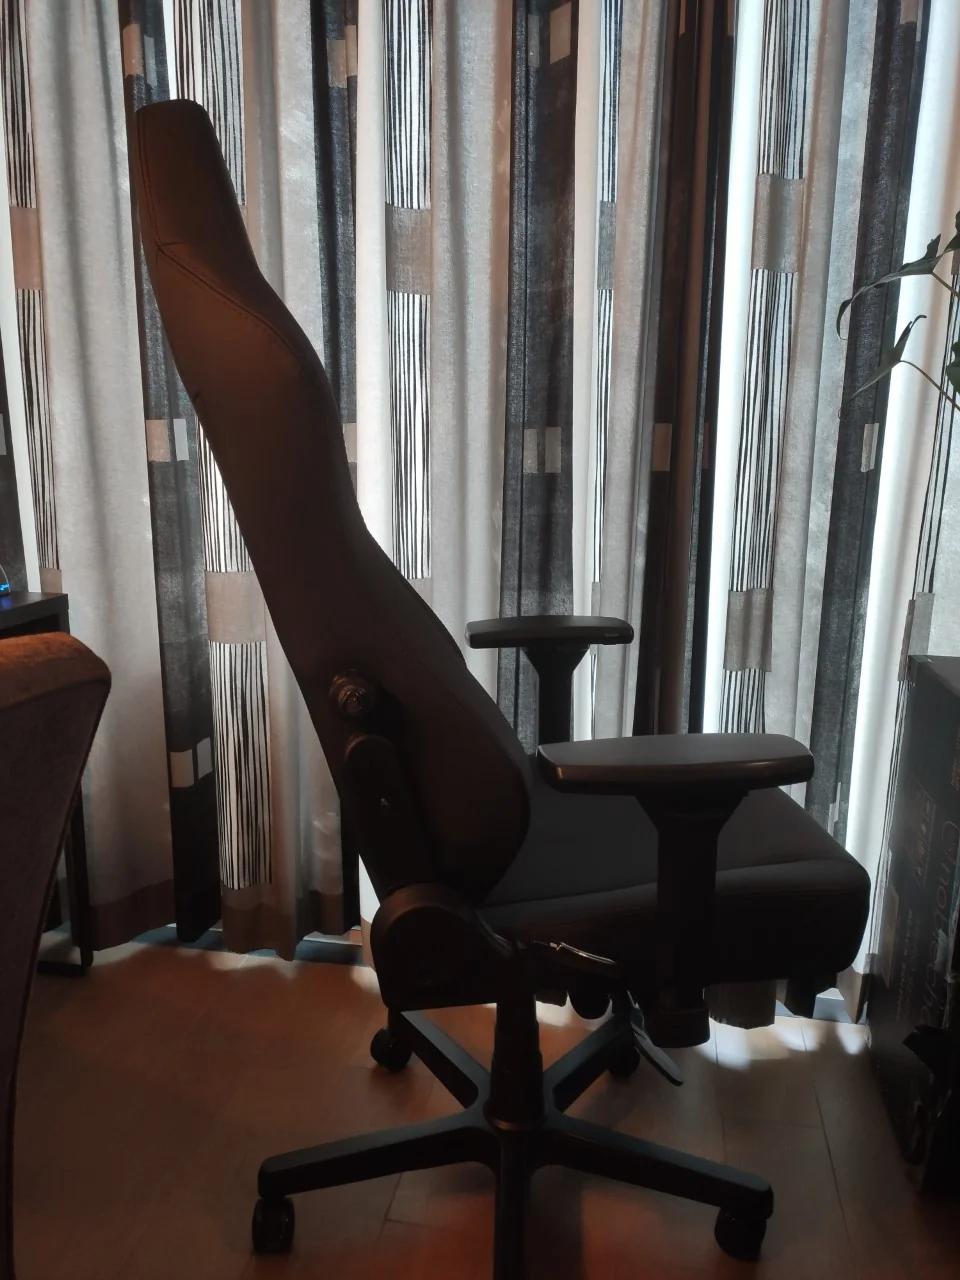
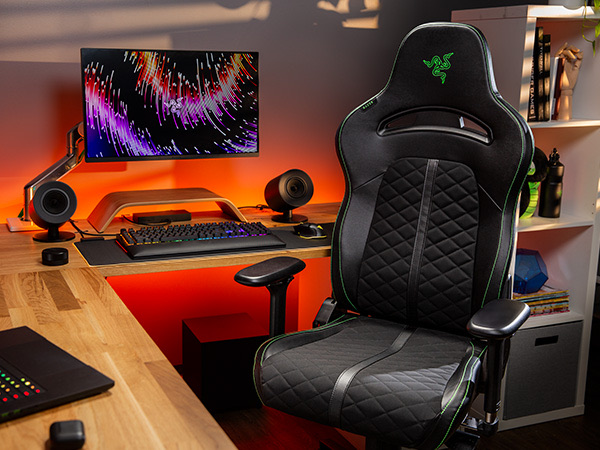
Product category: items_chair
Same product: no